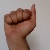
The image shows a hand gesture representing the letter 'A' in Indian Sign Language.